ITO barrage

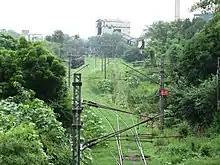
Landscape on a drizzling day near ITO in Delhi (c. 2010)

The ITO barrage, also Indraprastha barrage and ITO Bridge, is a 552 meter barrage on Yamuna River, top of which also serves as the bridge on the Paharganj-Gaziabad Vikas marg. Yamuna flows for 48 km in Delhi, including 22 km from Wazirabad barrage where it enters Delhi to Okhla barrage after which it enters Haryana. Upstream barrage from ITO barrage in Delhi is Wazirabad barrage (north) and downstream is Okhla barrage (south). Yamuna has a total of 6 barrages, from north-west to south-east, Dakpathar Barrage (Uttarakhand), Hathni Kund Barrage (172km from Yamunotri origin, replaced the older defunct Tajewala Barrage in Haryana), Wazirabad barrage (244km from Hathnikund to north Delhi), ITO barrage (central Delhi), Okhla barrage (22km from Wazirabad to south Delhi, "New Okhla barrage" is later-era new barrage) and Mathura barrage (at Gokul, Uttar Pradesh).